List of birds of Albania

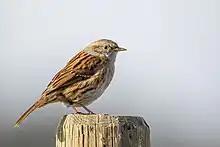

The members of this family are usually rather large for "warblers". Most are rather plain olivaceous brown above with much yellow to beige below. They are usually found in open woodland, reedbeds, or tall grass. The family occurs mostly in southern to western Eurasia and surroundings, but it also ranges far into the Pacific, with some species in Africa.